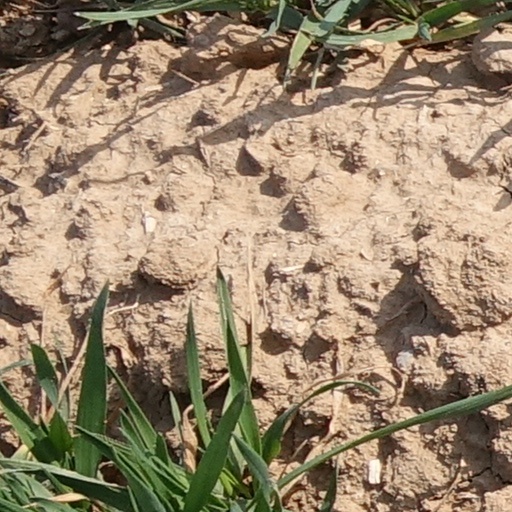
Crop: wheat